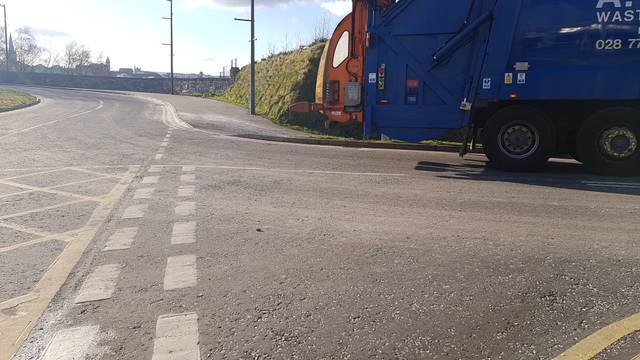
Region: Ireland
Coordinates: 54.997, -7.312